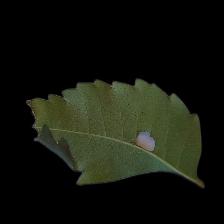
Plant: Neem